Emiliano Díez

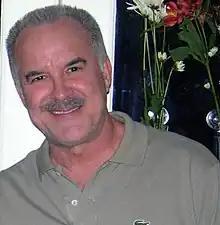
Díez in 2009

Emiliano Díez (born August 26, 1953) is a Cuban-American actor. He is best known for his role as Dr. Vic Palmero, George's father-in-law, in the sitcom "George Lopez", as well as his role as Manny Beltrán in the sitcom "Los Beltrán".